Ford Anglia

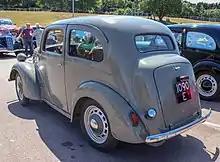
Rear

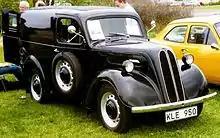
Delivery vans based on the Anglia supported British commerce for several decades. These "commercial" versions often retained the mechanical components and front sections of superseded Anglia saloons.

The Australian-built A494A Anglias of the 1949 to 1953 period shared the frontal styling and wheelbase chassis of their British E494A counterparts, but differed in many other ways, notably in the range of body styles offered. A494As were produced in four-door saloon, two-door tourer, two-door coupe utility, and two-door roadster utility models. All body styles had running boards, and the boot of the Australian saloon was less prominent than that of the British saloon. The 933 cc, 8 hp unit was initially the only engine offered, but the 1172 cc, 10 hp engine became available from 1950.